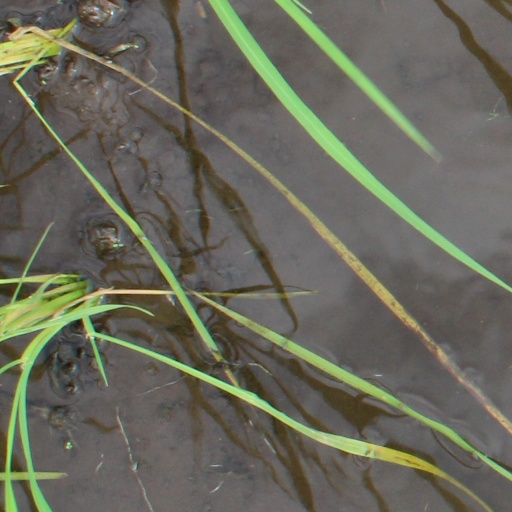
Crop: rice